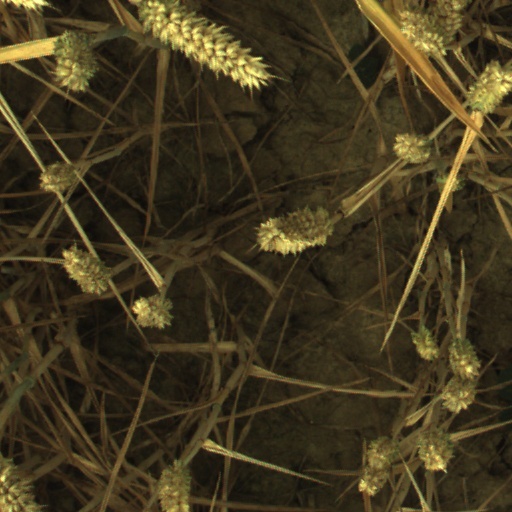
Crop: wheat